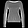
Label: Pullover